Second Battle of the Jordan

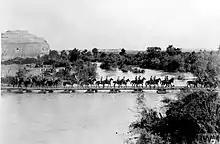
The Australian 5th Light Horse Brigade crosses the Ghoraniyeh pontoon bridge, Jordan River, April 1918, during the Sinai and Palestine Campaign.

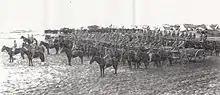
37th Company, the 4th Light Horse Brigade's supply and transport details

The Australian Mounted Division crossed the Jordan River at Ghoraniyeh on a pontoon bridge just wide enough for one vehicle or two horses abreast. Then, led by the 4th Light Horse Brigade (Brigadier General William Grant) the division advanced rapidly northwards to Jisr ed Damieh; the 3rd Light Horse Brigade (Brigadier General Lachlan Wilson) continuing on to ride hard from Jisr ed Damieh to capture Es Salt. Meanwhile, the 4th Light Horse Brigade supported by at least two Royal Horse Artillery batteries took up their position of flank guard astride the Jisr ed Damieh to Es Salt road facing north-west opposite a strong German and Ottoman position holding the bridge over the Jordan River. The 5th Mounted Brigade (Brigadier General Philip Kelly) followed by the 2nd Light Horse Brigade (Brigadier General Granville Ryrie) moved towards Es Salt along the Umm esh Shert track. They were followed later by the 1st Light Horse Brigade (Brigadier General Charles Cox) which remained across the track as guard for a time.